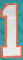
Number: 1